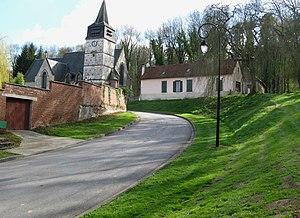
Toutencourt est une commune française située dans le département de la Somme, en région Hauts-de-France.